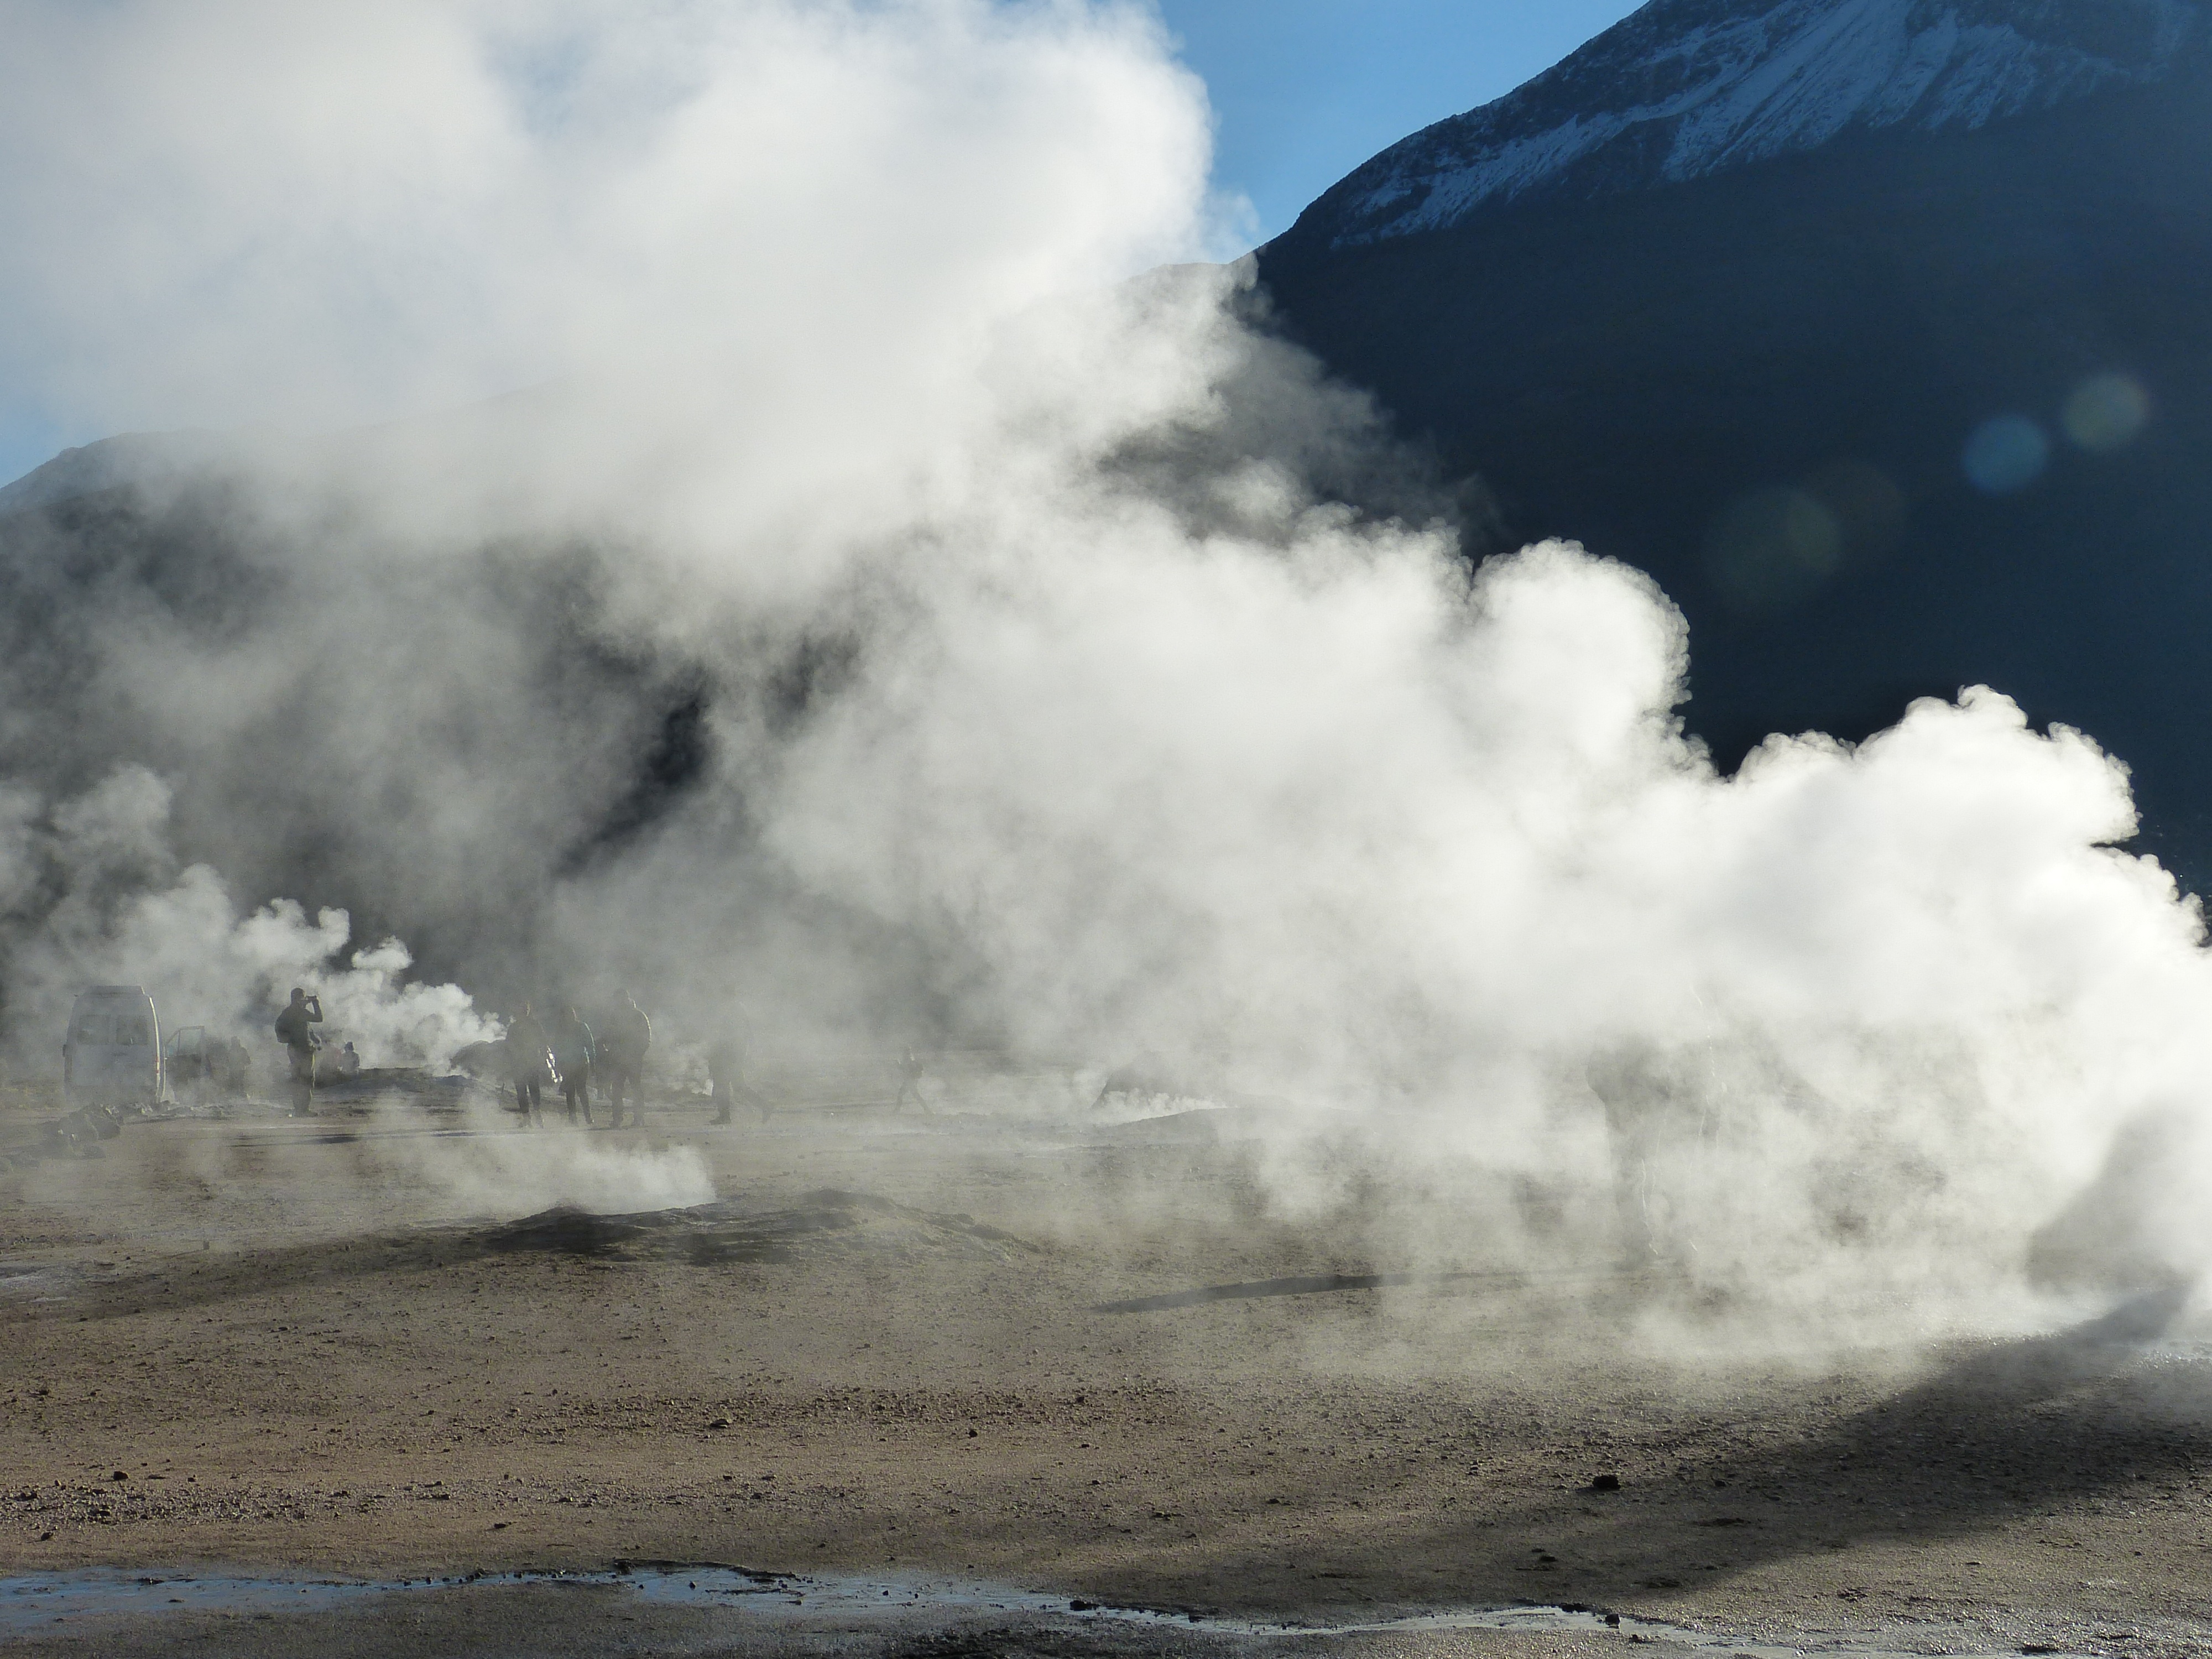
landscape, sea, nature, mountain, cloud, steam, desert, wave, volcano, chile, south america, geyser, andes, thermal, atacama, landform, volcanism, water vapor, geothermal energy, san pedro, san pedro de atacama, el tatio, tatio, geographical feature, atmospheric phenomenon, atmosphere of earth, geological phenomenon